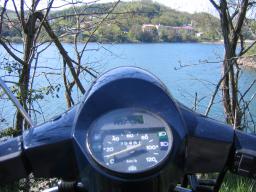
Label: Background_without_leaves